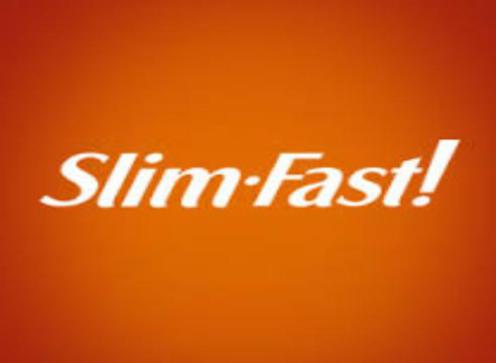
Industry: Food